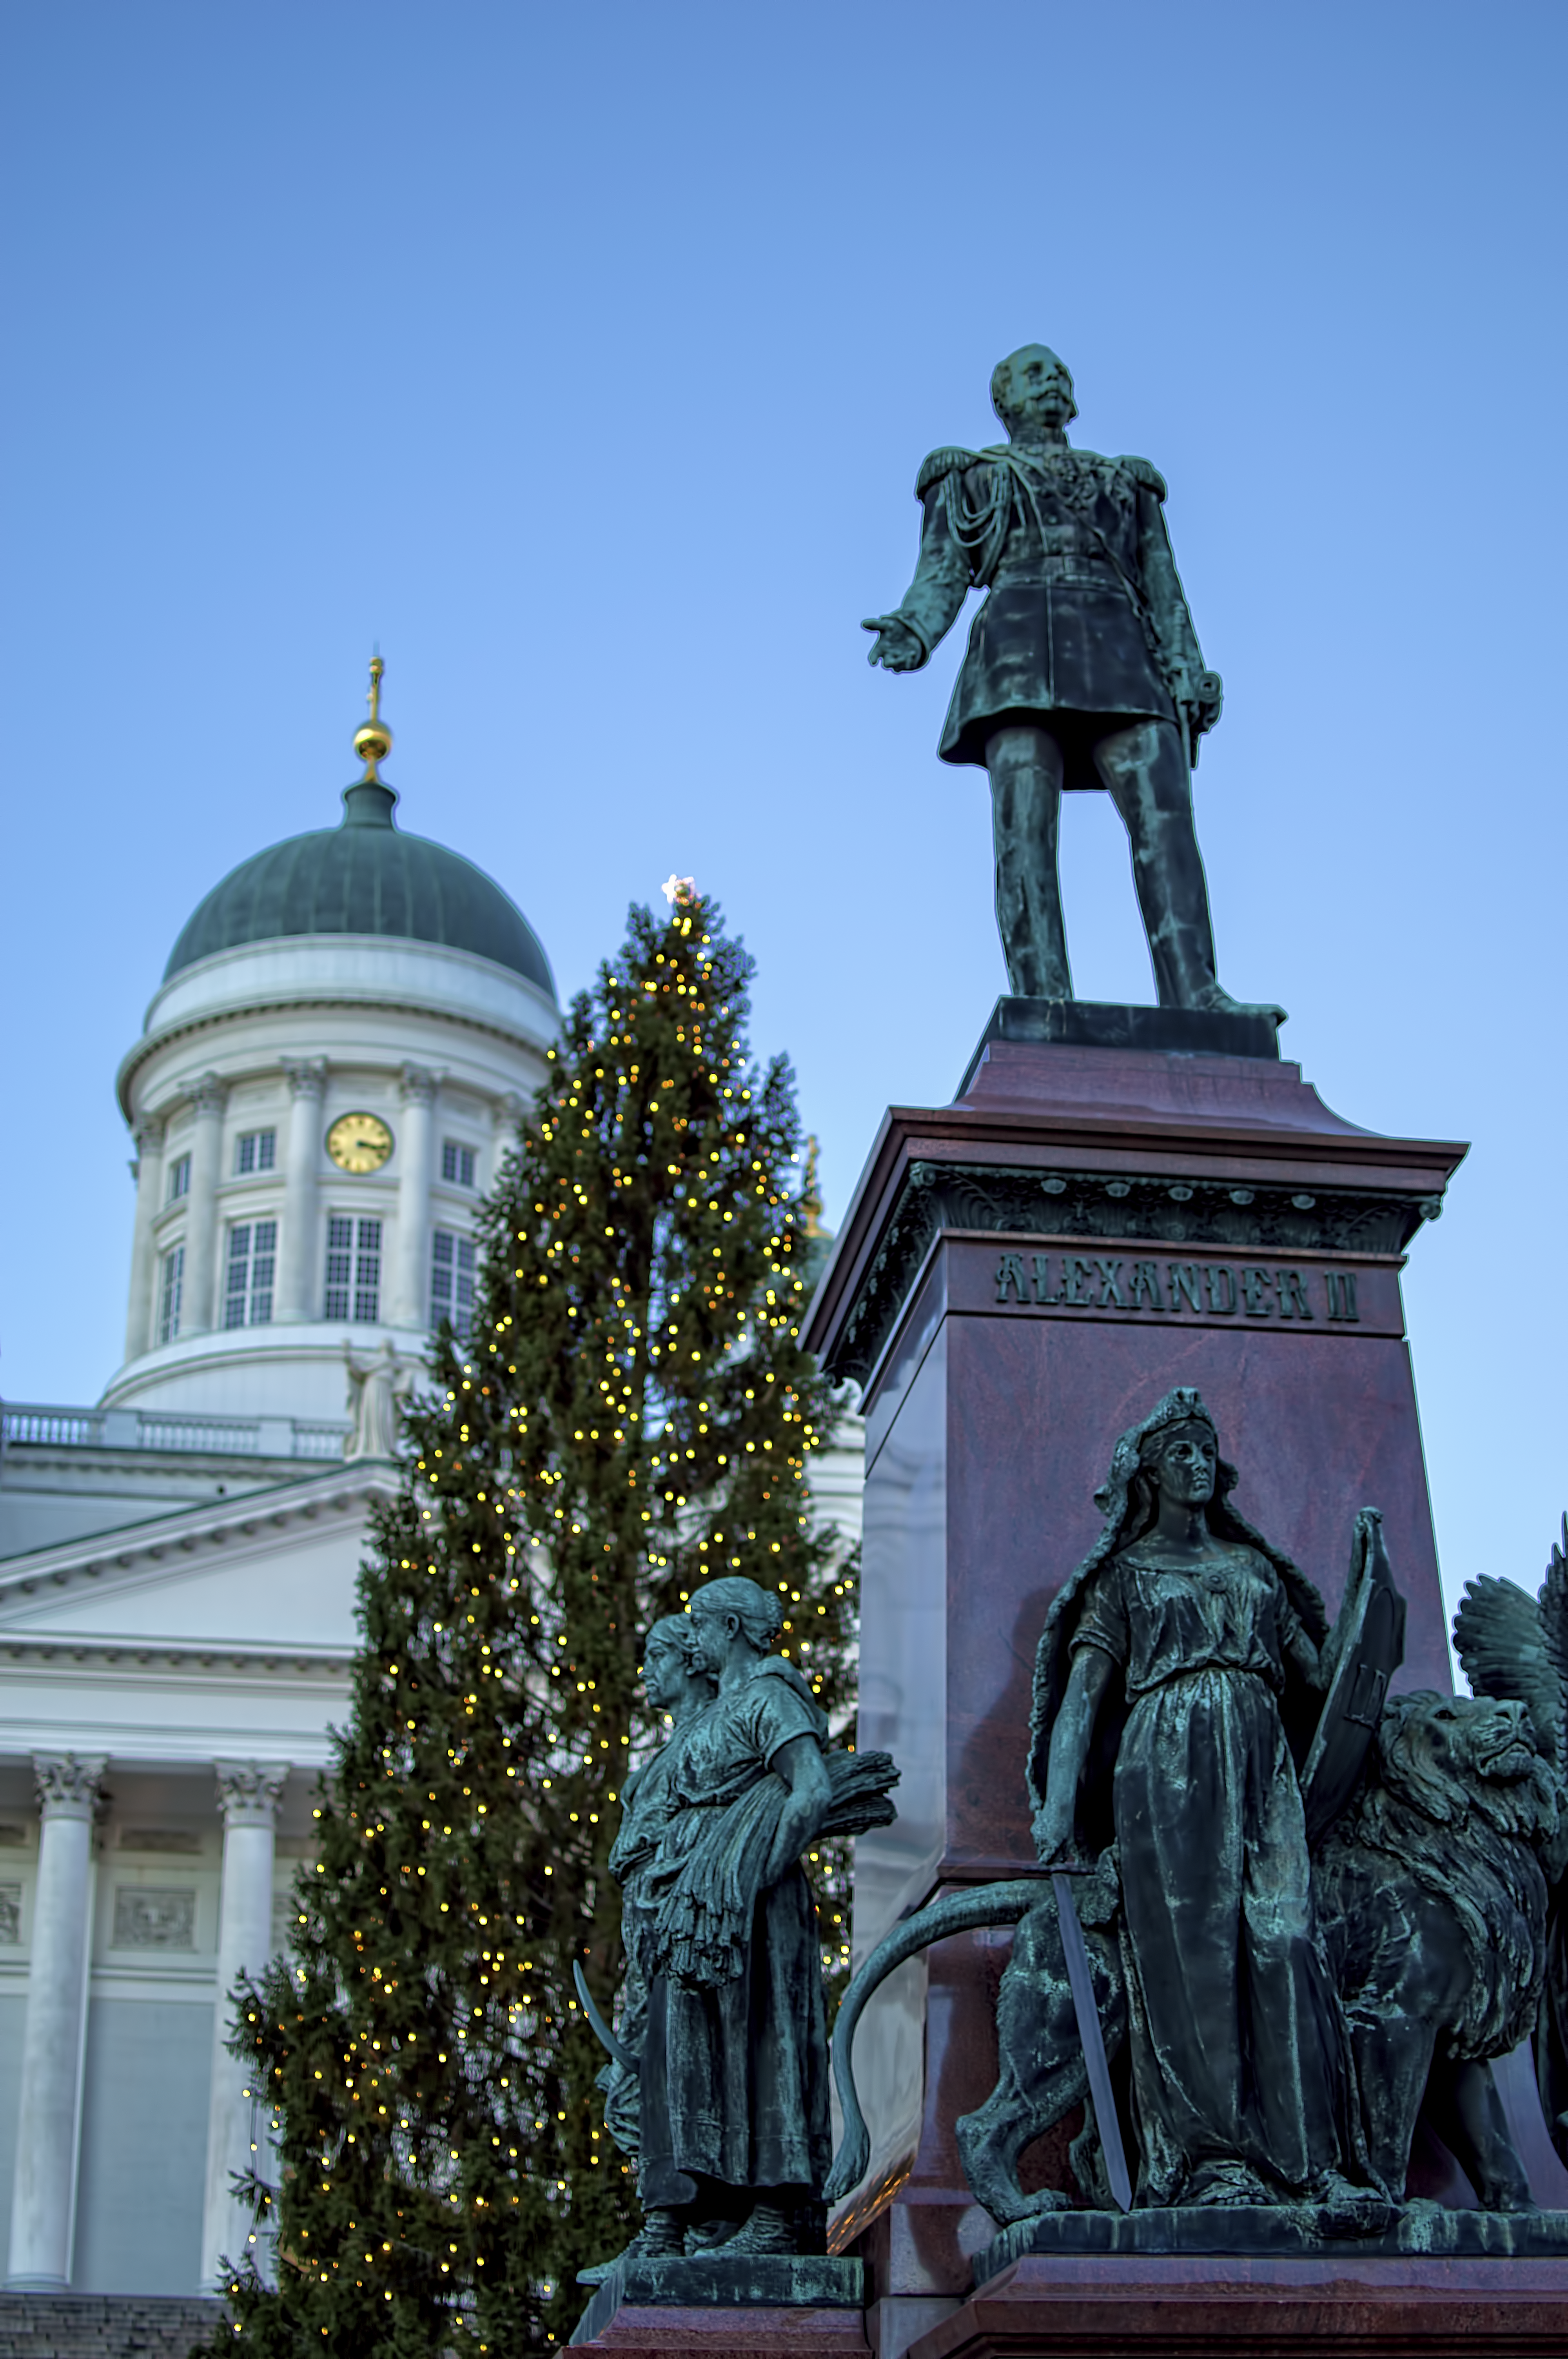
tree, monument, statue, square, cathedral, christmas, season, festive, cool image, ii, helsinki, senate, cool photo, i, emperor, alexander, lutheran, tsar, alexanderii